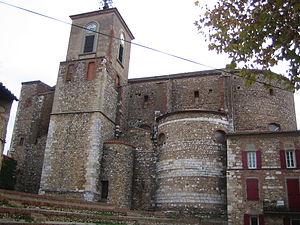
Thuir est une commune française située dans le département des Pyrénées-Orientales, en région Occitanie.
Cet article présente une liste des églises romanes des Pyrénées-Orientales.
L'église Notre-Dame-de-la-Victoire est l'église située dans le centre de Thuir, dans le département français des Pyrénées-Orientales.